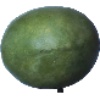
Label: mango